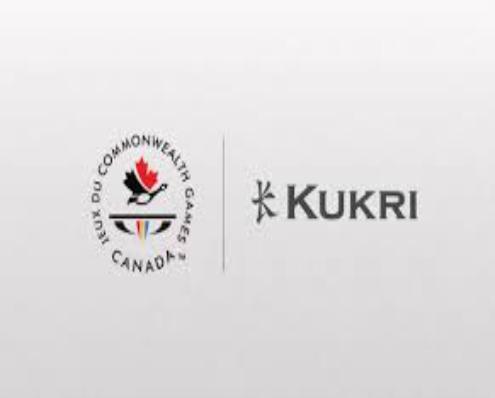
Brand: Kukri
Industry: Sports